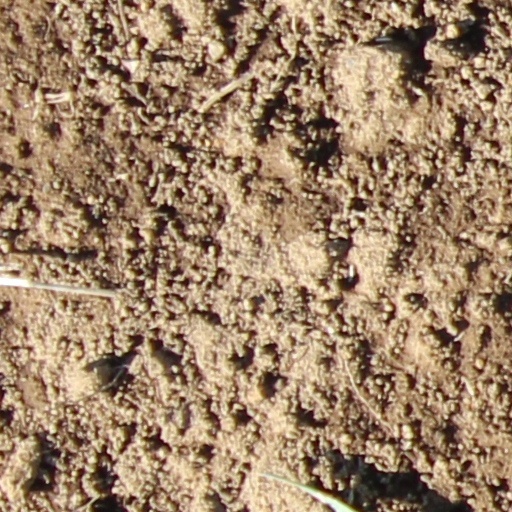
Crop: wheat